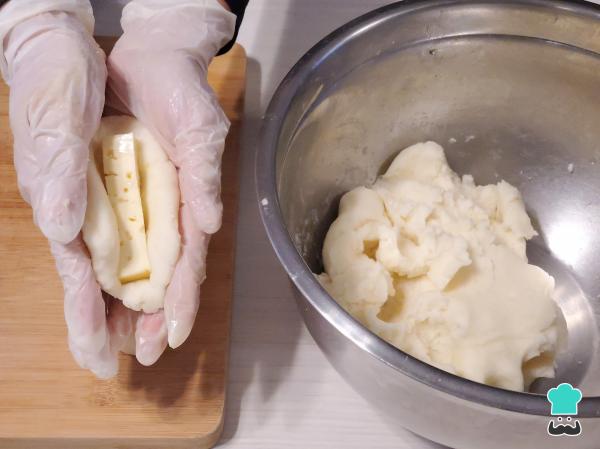
Luego, coloca el queso en el centro, presiona un poco y cúbrelo con la misma masa. Rueda esta pieza entre las manos hasta proporcionar forma de deditos o de bolitas. Repite el mismo proceso con el resto de masa.